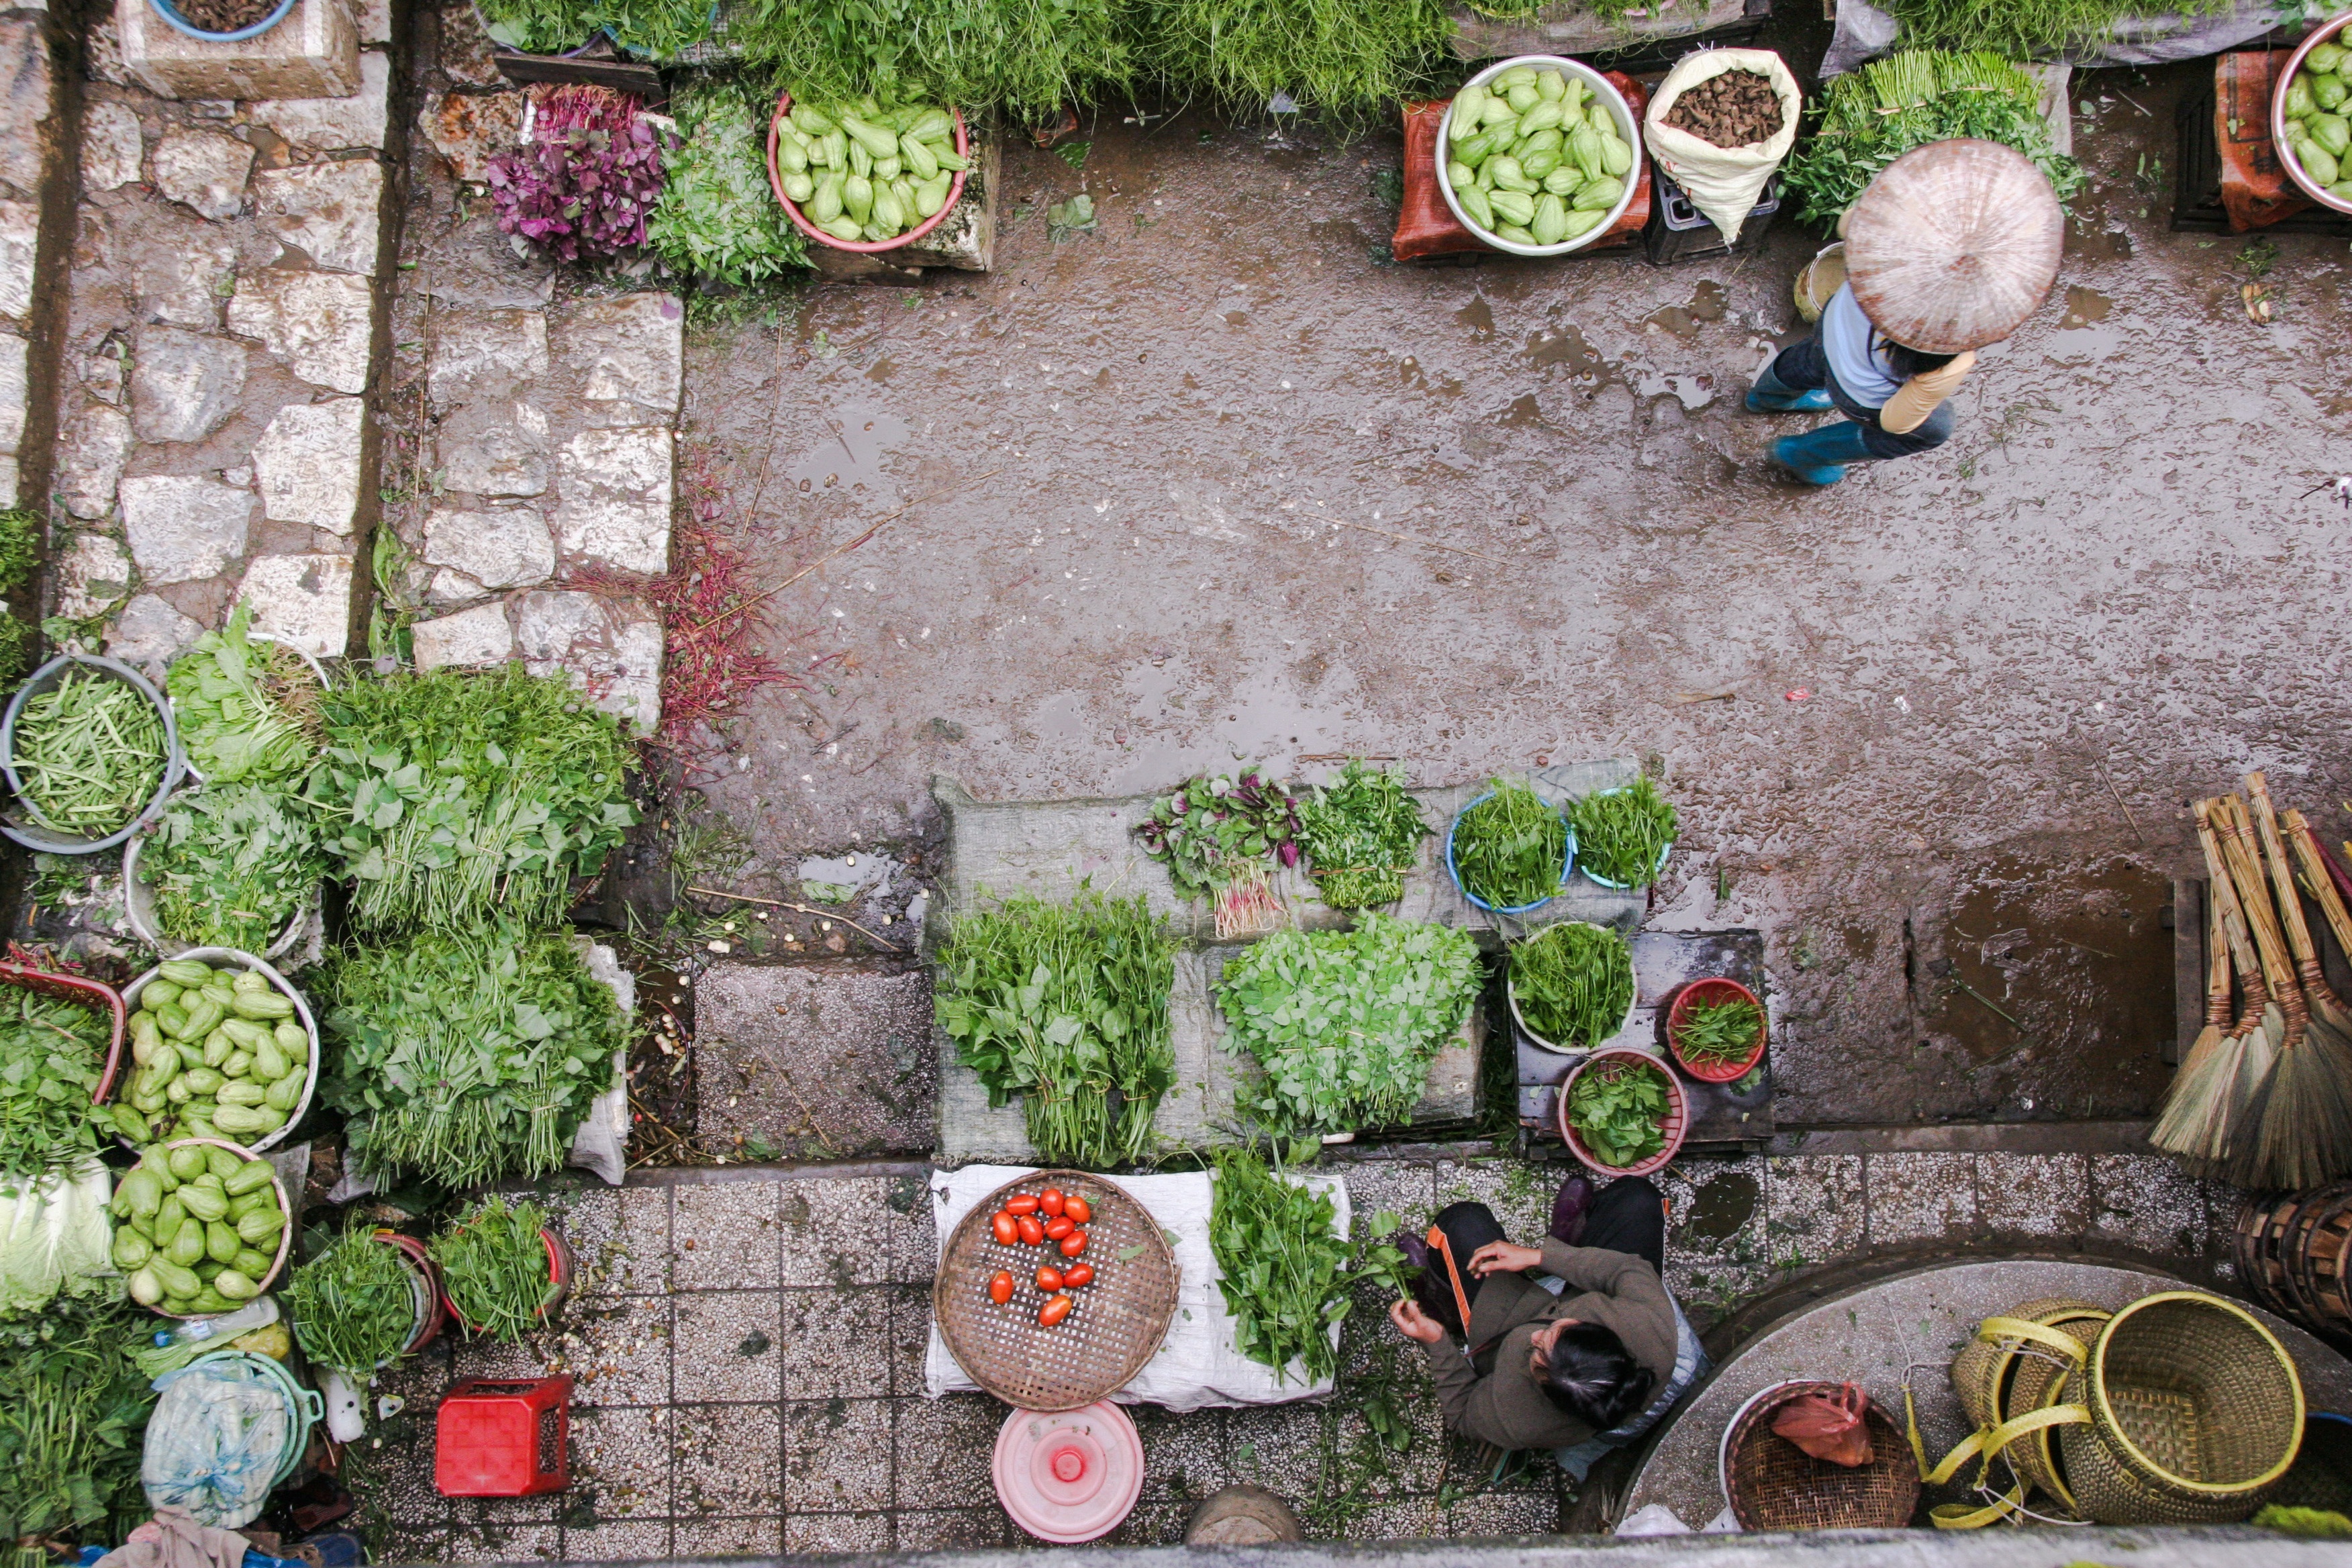
lawn, flower, wall, backyard, asia, market, garden, japan, courtyard, japanese, vegetables, yard